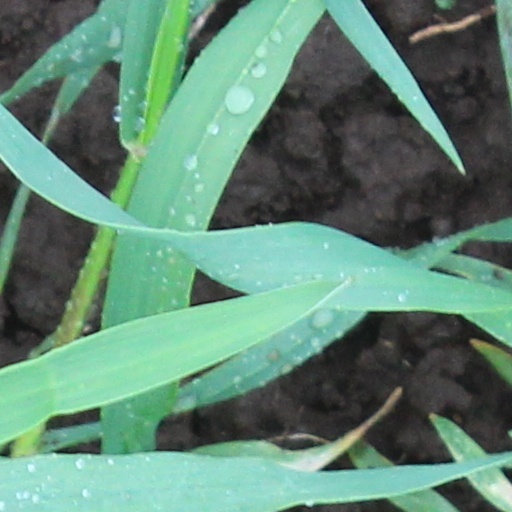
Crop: wheat